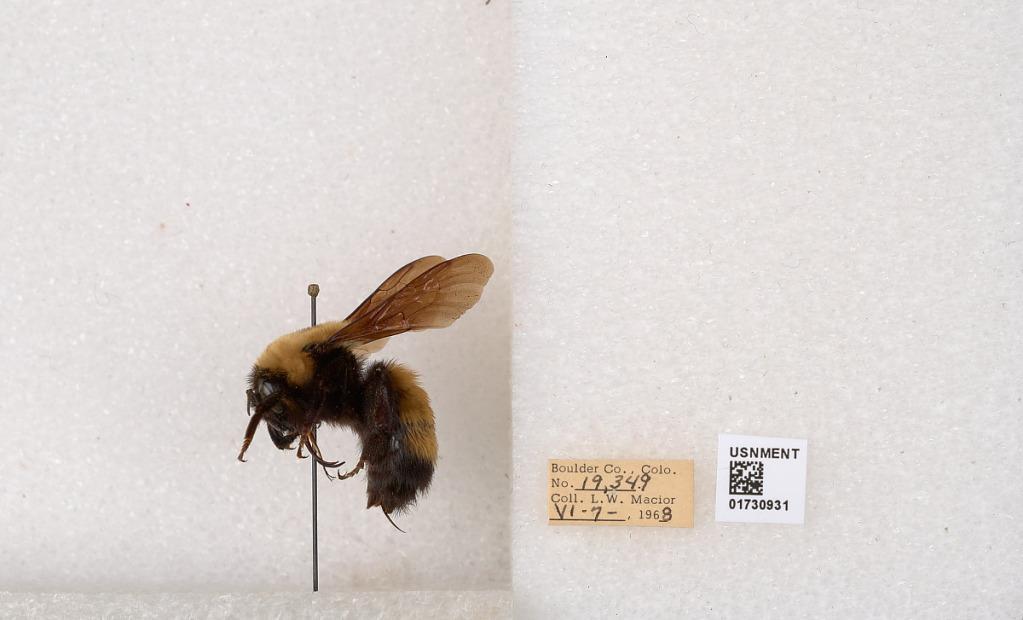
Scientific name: Bombus (Bombus) nevadensis Cresson
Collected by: L. Macior
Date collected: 1968-6-7
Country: United States
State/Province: Colorado
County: Boulder
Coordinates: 40.0925, -105.358